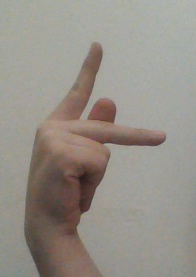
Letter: dha